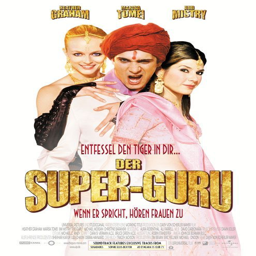
romantic comedy film , starring actor